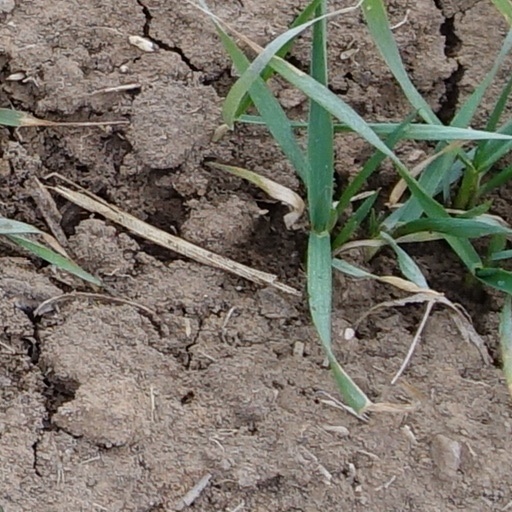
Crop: wheat